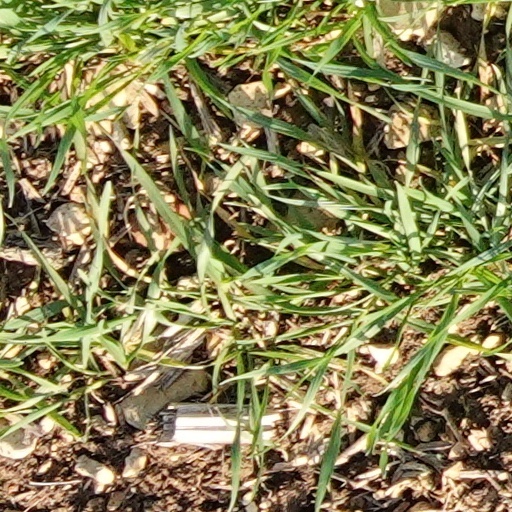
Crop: wheat